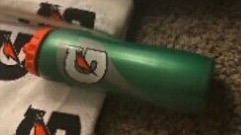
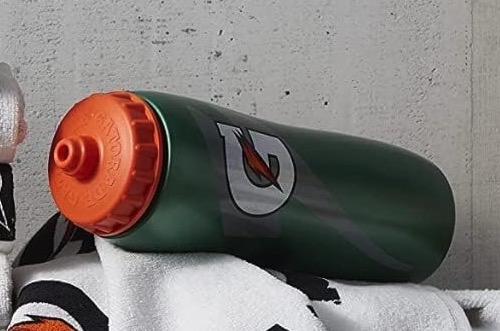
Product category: misc
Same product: yes